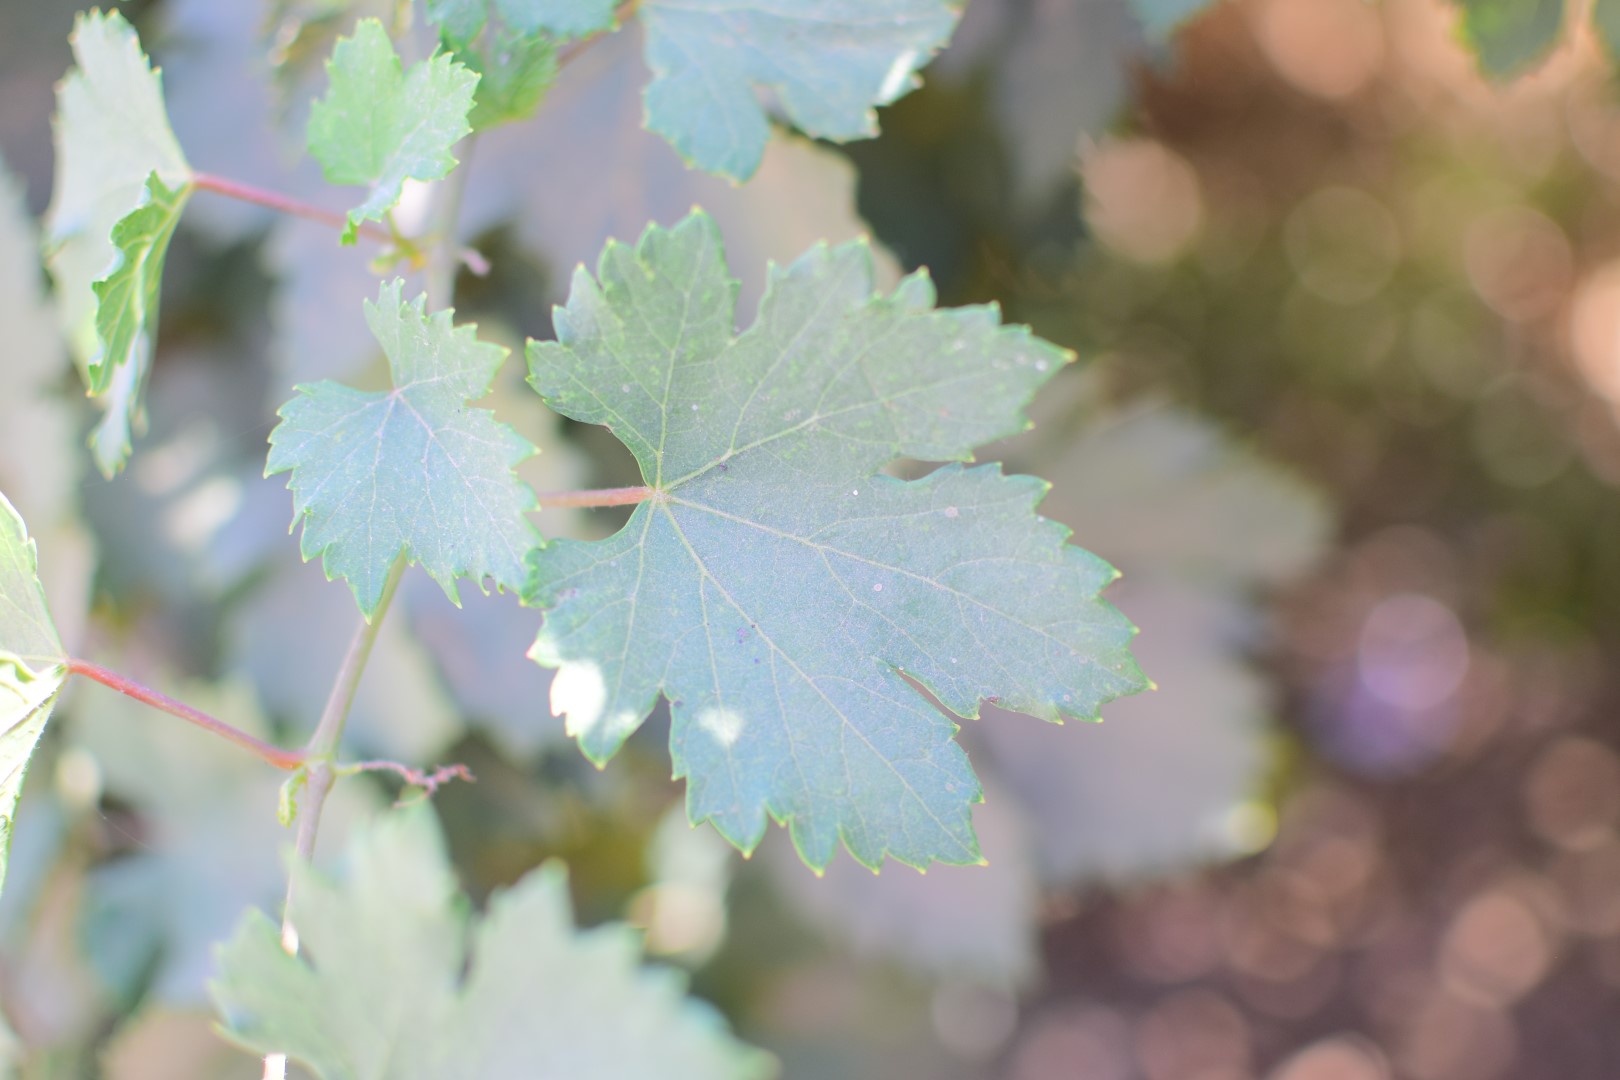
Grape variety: Halawani